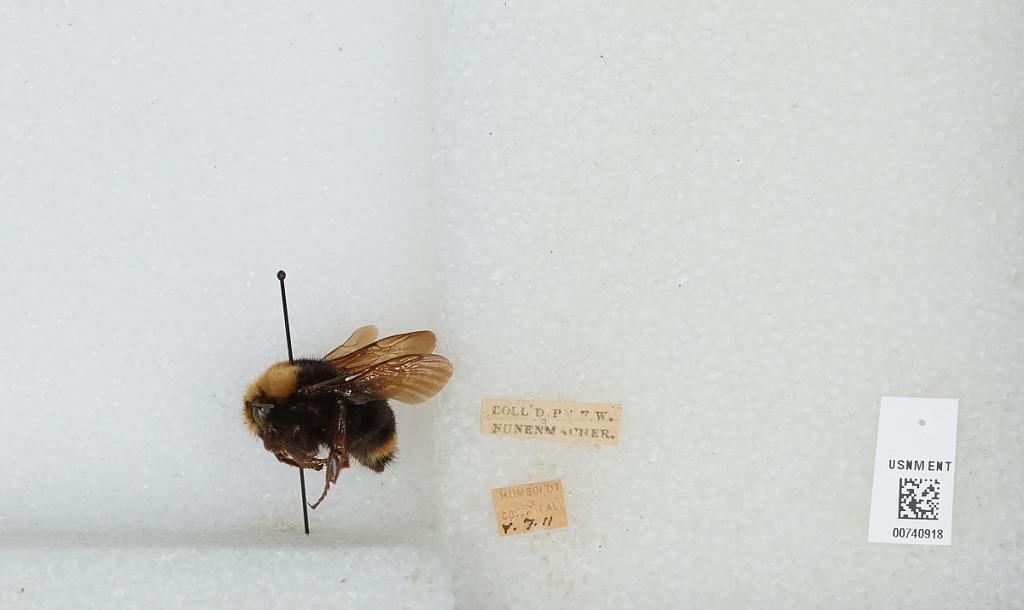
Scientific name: Bombus (Pyrobombus) vosnesenskii Radoszkowski
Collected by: F. Nunenmacher
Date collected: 1911-5-7
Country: United States
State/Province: California
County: Humboldt
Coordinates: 40.8, -123.8